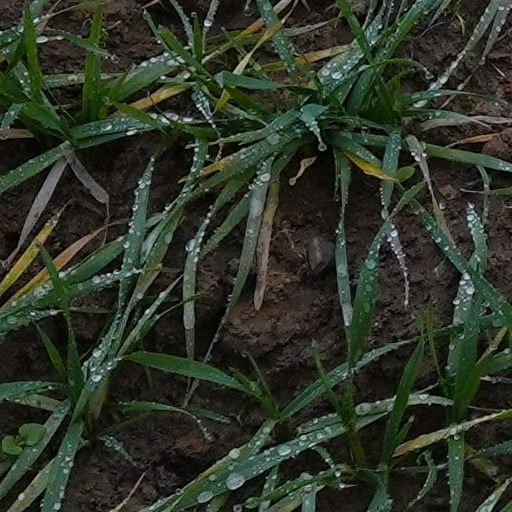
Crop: wheat